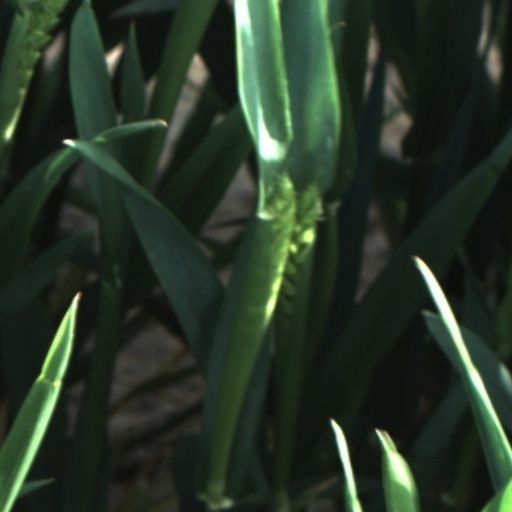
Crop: wheat